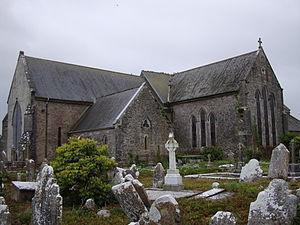
Cet article liste les édifices actuels ou passés, ayant été ou étant encore cathédrale ou assimilé d’une confession chrétienne, situés sur l’île d’Irlande.
La cathédrale Saint-Colman de Cloyne est une cathédrale anglicane irlandaise.